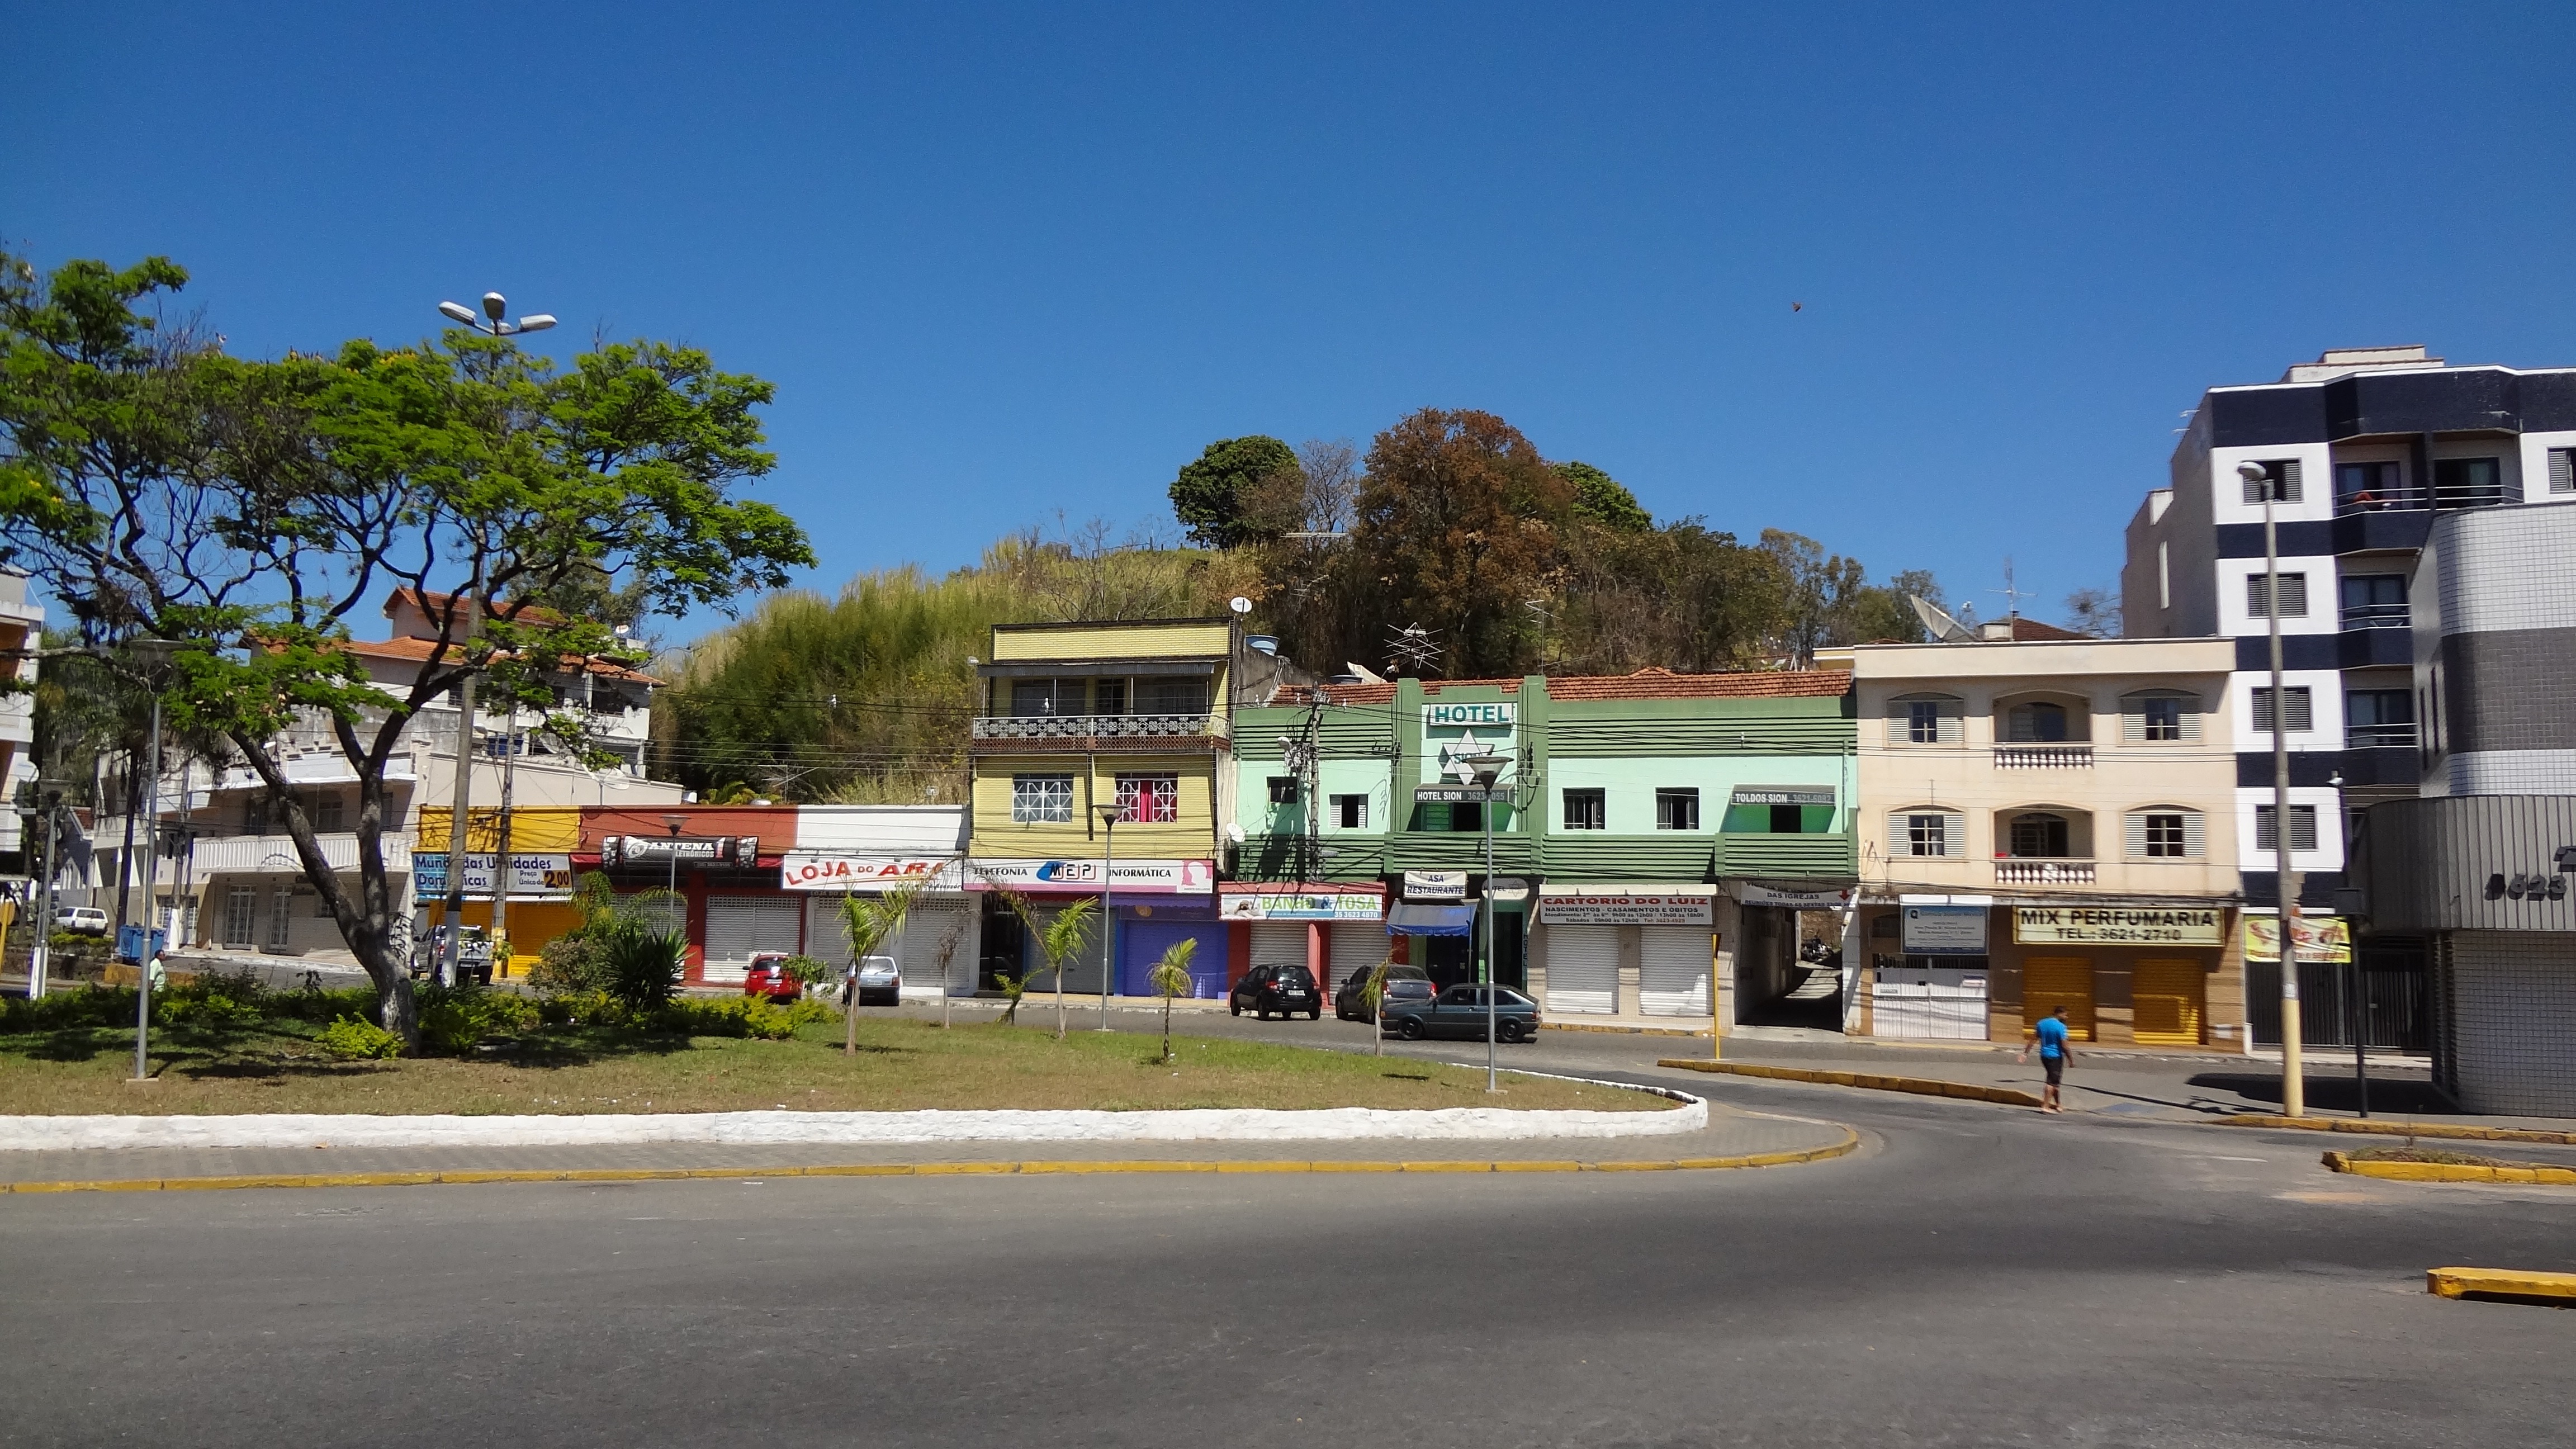
road, street, town, city, downtown, suburb, square, infrastructure, brazil, minas, neighbourhood, residential area, human settlement, itajub